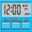
Label: clock